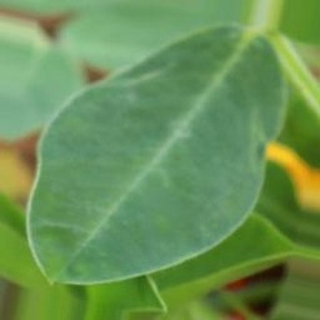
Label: healthy_groundnut